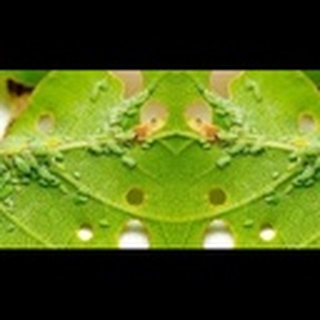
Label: cotton_aphids